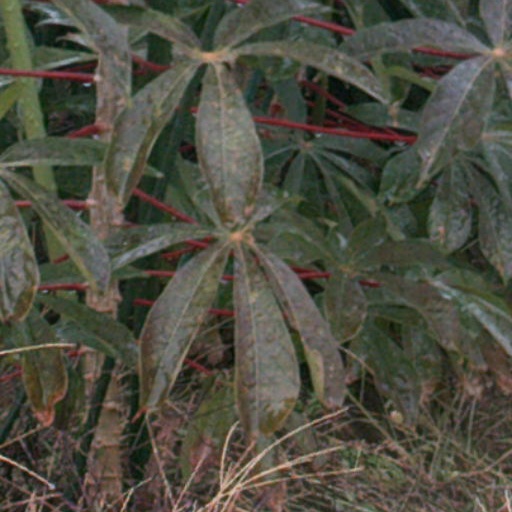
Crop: cassava